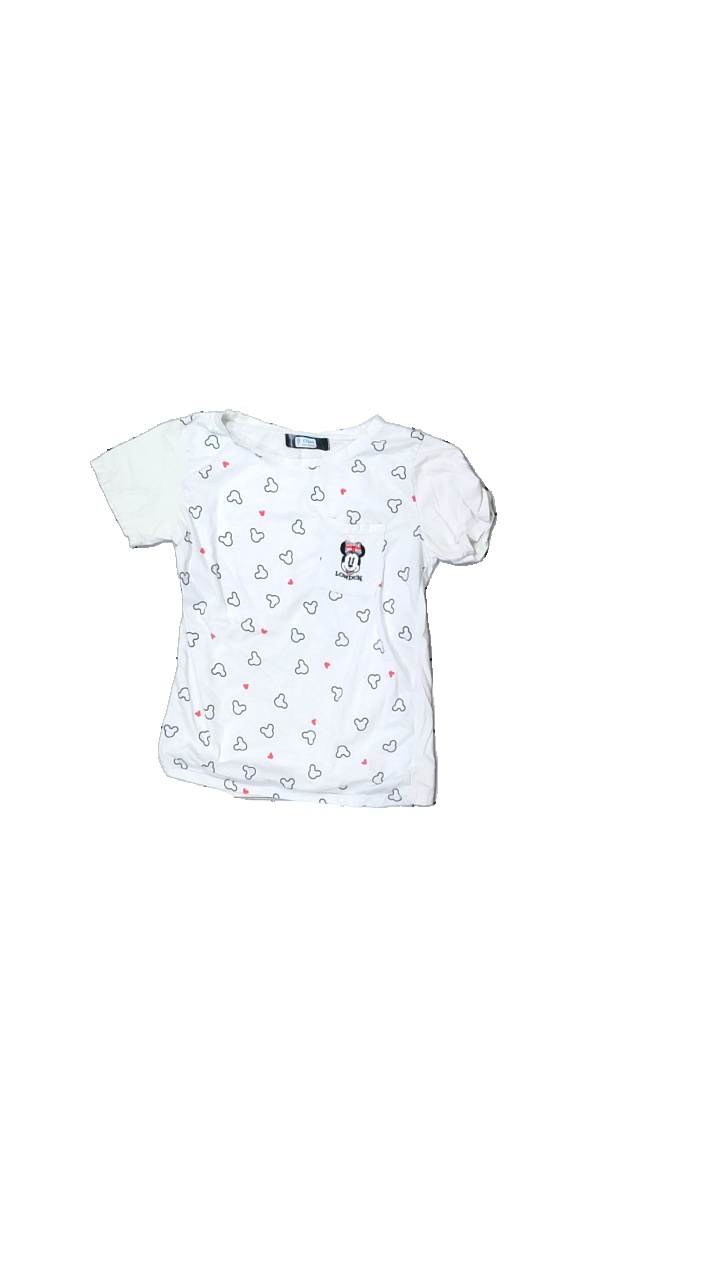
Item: T-shirt (Children)
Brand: Missing
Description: white t-shirt with patter and embroidery
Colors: White, Black, Red, Multicolor
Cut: Regular, C-collar
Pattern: Embroidered
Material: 100% Cotton
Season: All
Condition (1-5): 3
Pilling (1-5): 2
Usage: Recycle
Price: <50